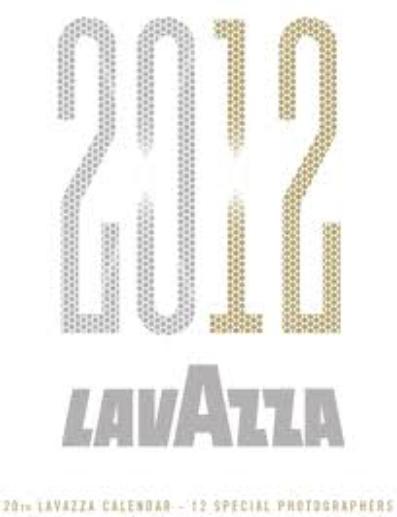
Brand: LAVAZZA
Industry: Food